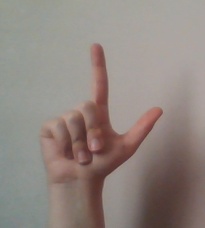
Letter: laam